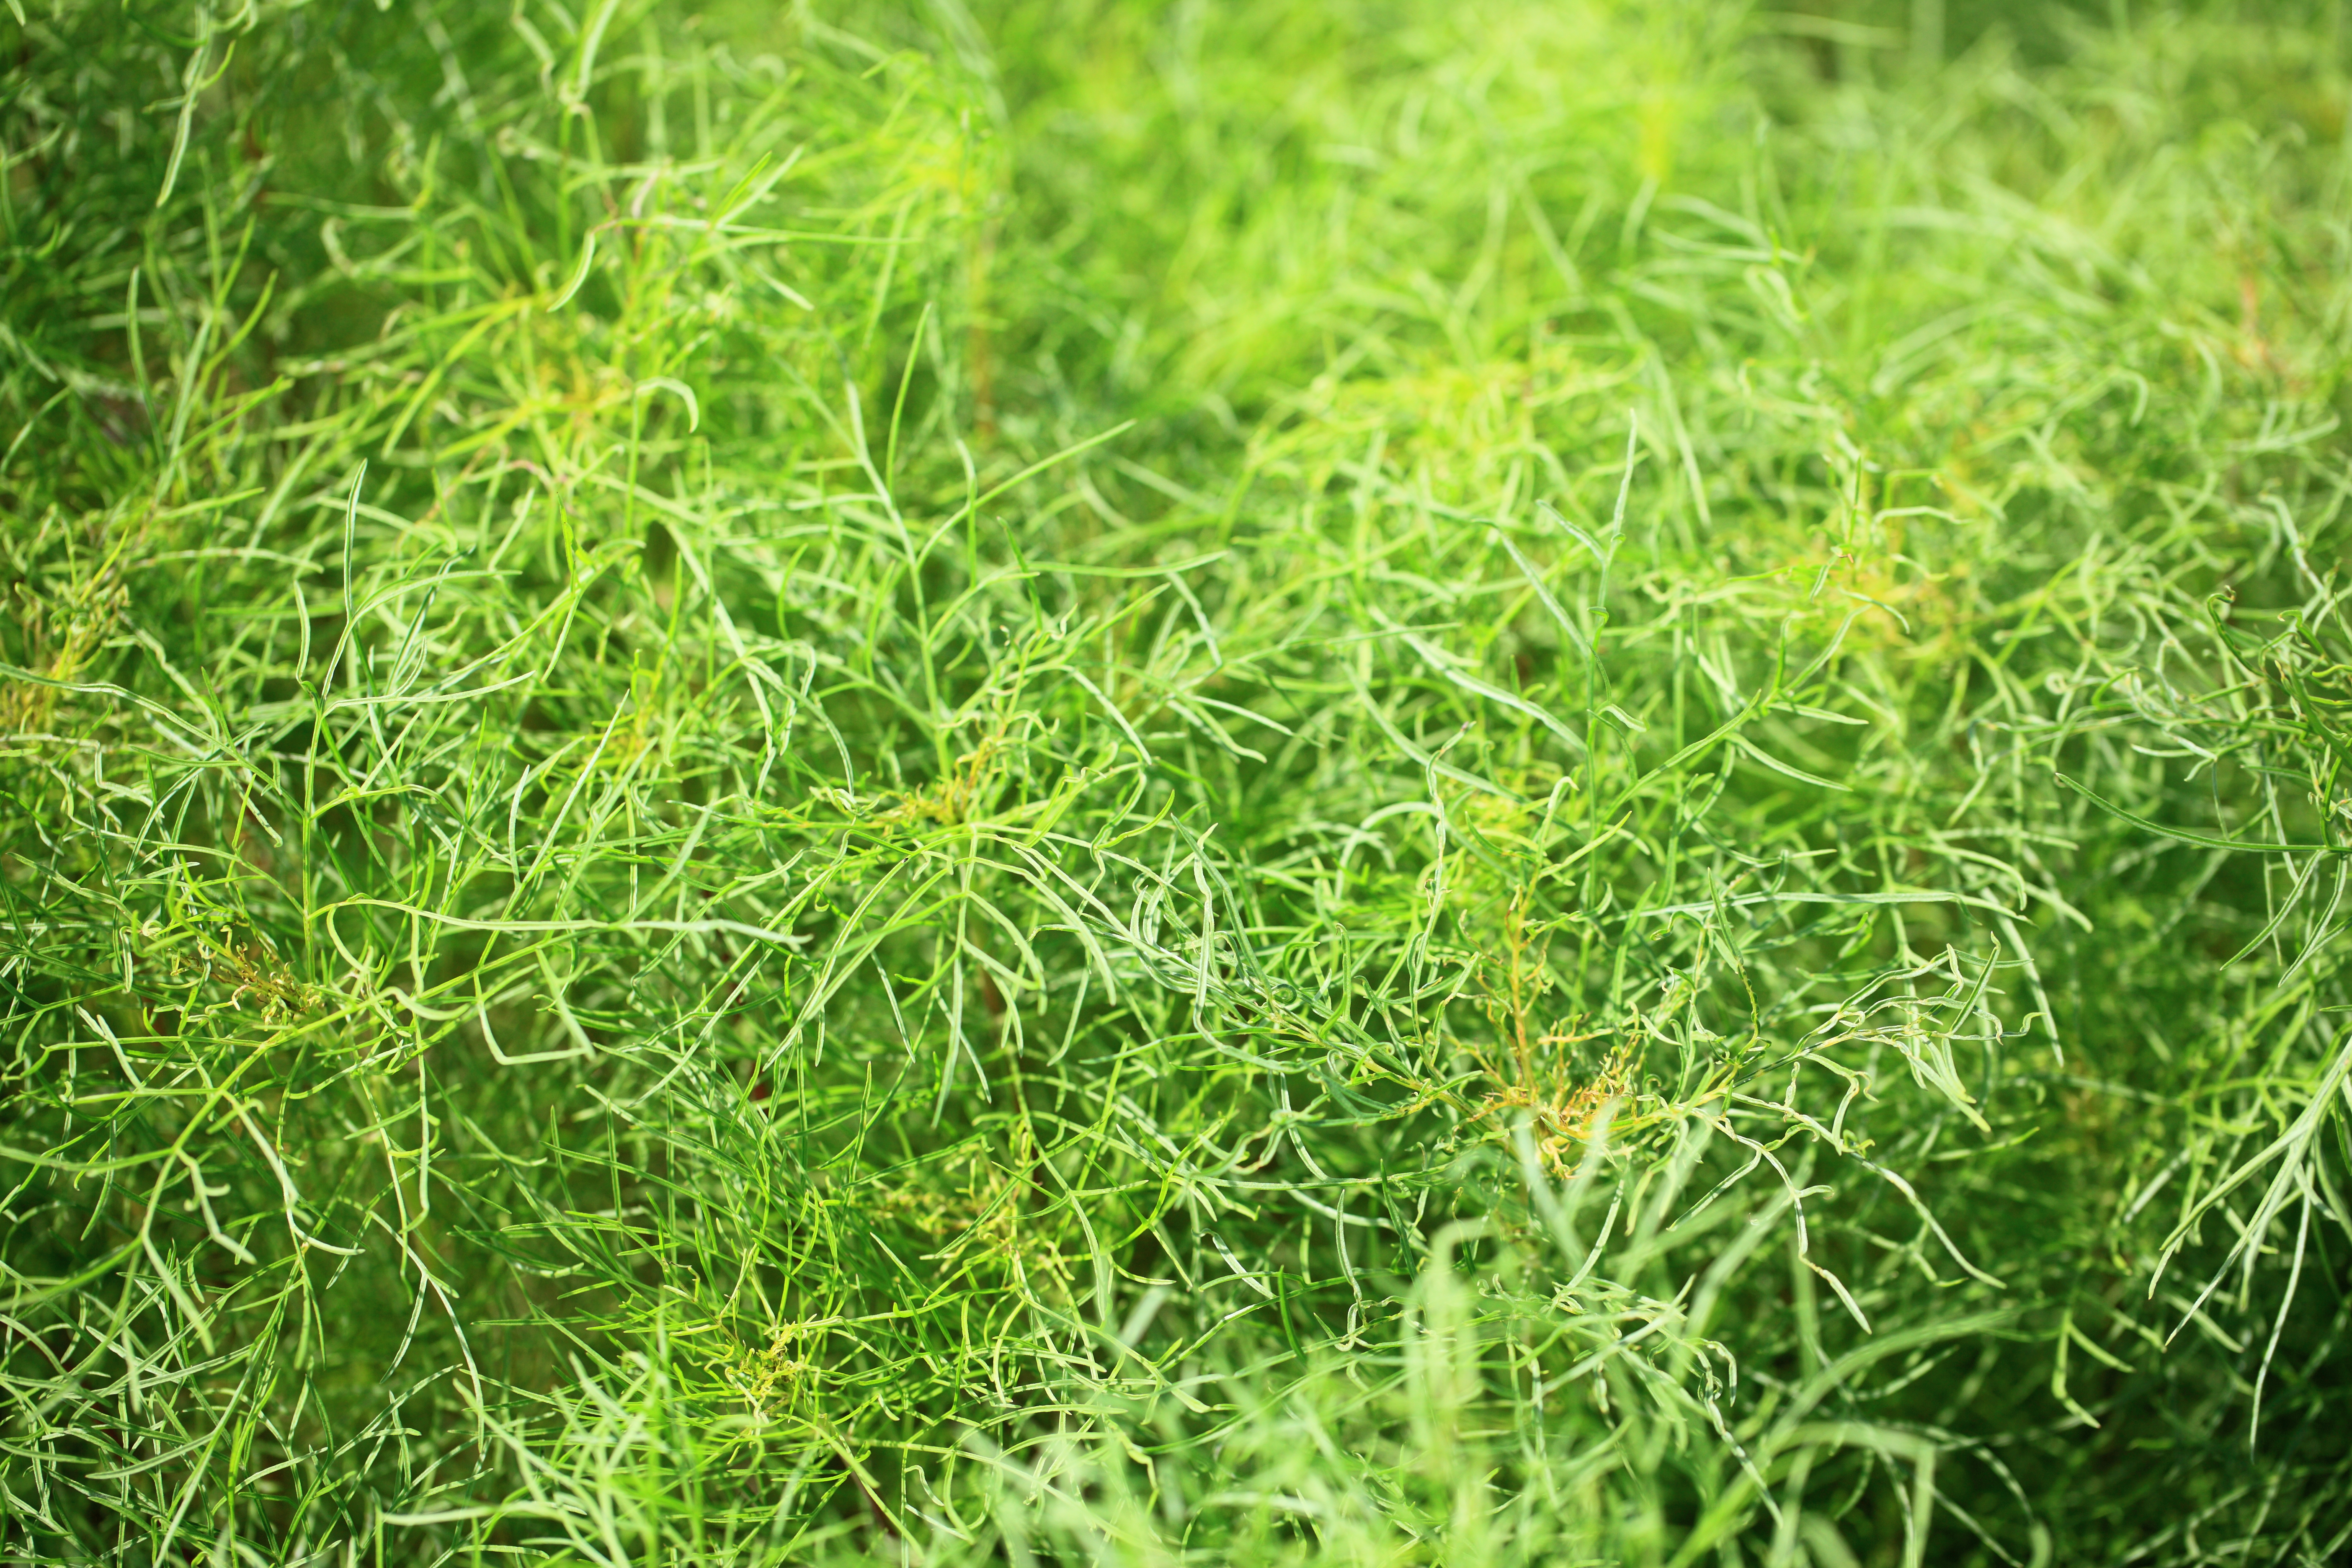
grass, plant, lawn, meadow, leaf, flower, moss, pattern, green, high, herb, soil, aquatic plant, background, shrub, wallpaper, 5d, hires, markii, hi, res, resolution, saitama, kawaguchi, flowering plant, grass family, land plant